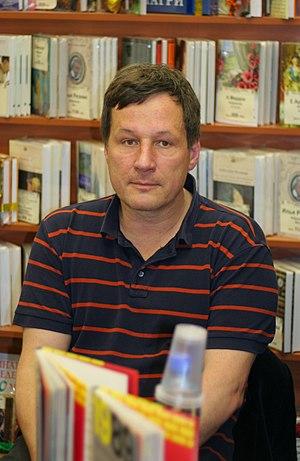
Henning Wagenbreth, né en 1962 à Eberswalde, est un illustrateur allemand.